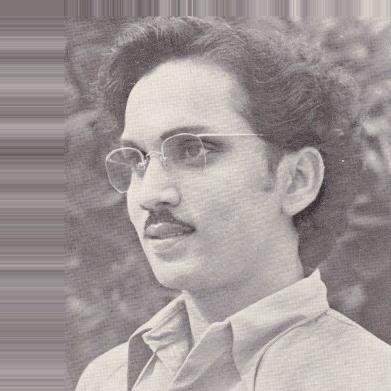
Age: 26